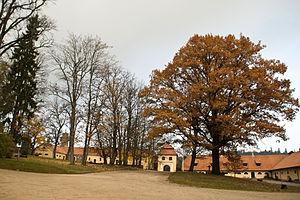
Milzkalne est un village situé dans le novads d'Engure et rattaché à la municipalité rurale du village voisin de Smārde.